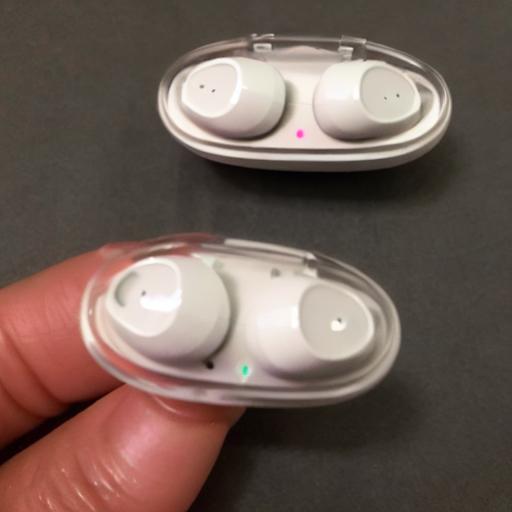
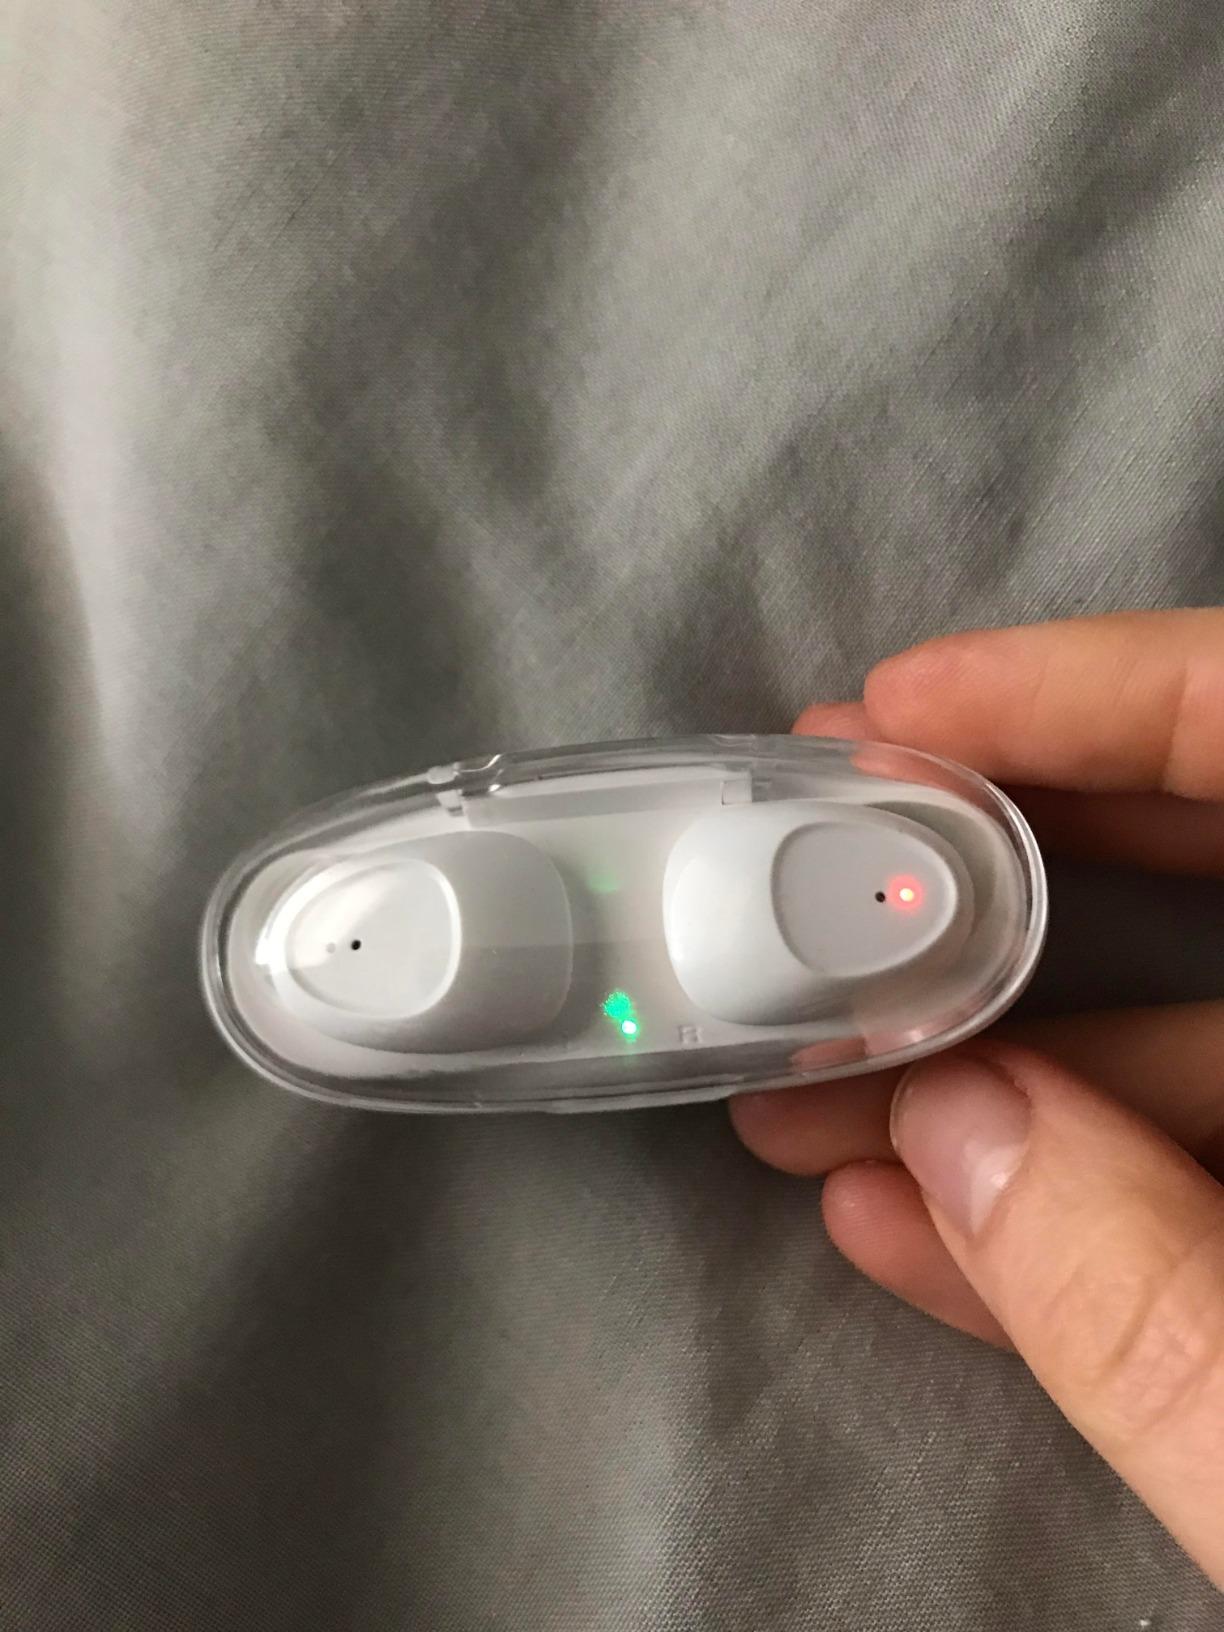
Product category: earbuds
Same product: no